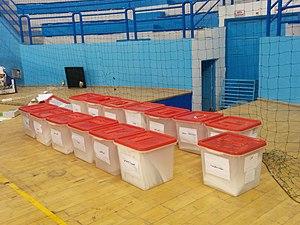
Urnes pour la collecte des dossiers de candidatures pour les élections municipales de 2018.
Les élections municipales tunisiennes de 2018 ont lieu le 6 mai 2018 en Tunisie sous la supervision de l'Instance supérieure indépendante pour les élections. Ce sont les premières élections municipales depuis la révolution de 2011, les précédentes ayant eu lieu en 2010.